72nd Infantry Regiment "Puglie"

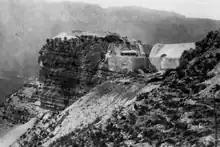
The Austro-Hungarian fort at Pozzacchio

At the outbreak of World War I, the Brigade "Puglie" formed, together with the Brigade "Roma" and the 29th Field Artillery Regiment, the 9th Division. At the time the 72nd Infantry Regiment consisted of three battalions, each of which fielded four fusilier companies and one machine gun section. On 1 March 1915 the 72nd Infantry Regiment's depot in Mantua formed the brigade command of the Brigade "Mantova" and the 114th Infantry Regiment (Brigade "Mantova"). After Italy's entry into the war on 23 May 1915 the Brigade "Puglie" was deployed to the Italian front: in June 1915 the brigade fought against Austro-Hungarian forces in the Trentino sector of the front. In November of the same year the brigade was on the Karst plateau, where it fought in the Fourth Battle of the Isonzo, with the 72nd Infantry Regiment trying to take Podgora hill. In February 1916 the brigade was transferred to Albania, but already on 10 May 1916 it was repatriated and sent as reinforcement to the Trentino sector during the Battle of Asiago. On 22 May the brigade entered the frontline on Monte Pasubio and held the mountain against repeated Austro-Hungarian attacks. On 26 June the brigade was deployed in the Vallarsa vallery and participated there in the Italian counteroffensive, during which the 72nd Infantry Regiment tried unsuccessfully to take the Austro-Hungarian fort at Valmorbia.